Nelo Risi

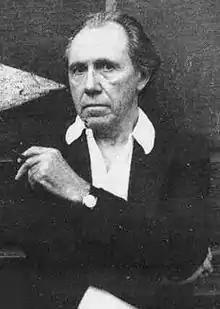
Risi in 1991

Nelo Risi (21 April 1920 – 17 September 2015) was an Italian poet, film director, translator and screenwriter, nephew of cinematographer Fernando Risi and younger brother of director Dino Risi.